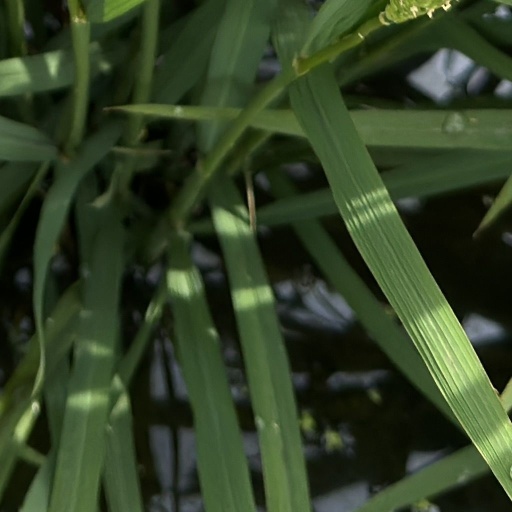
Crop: rice